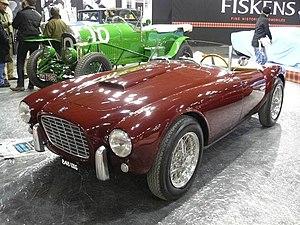
Retromobile 2012
La société Siata, acronyme de Società Italiana Applicazioni Tecniche Auto-Aviatorie, était un petit constructeur italien d'automobiles, créé en 1926 par Giorgio Ambrosini et qui restera en activité en Italie jusqu'en 1970.